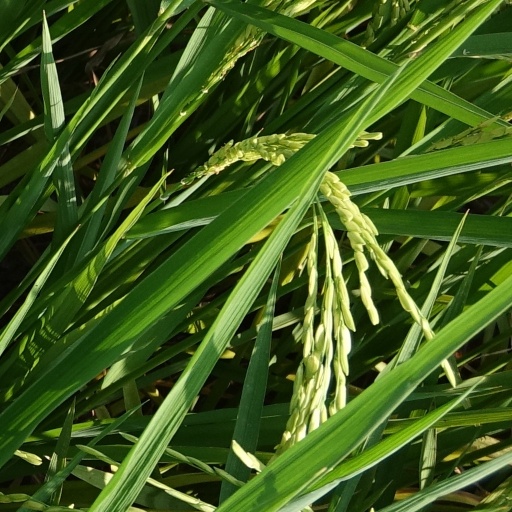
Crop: rice